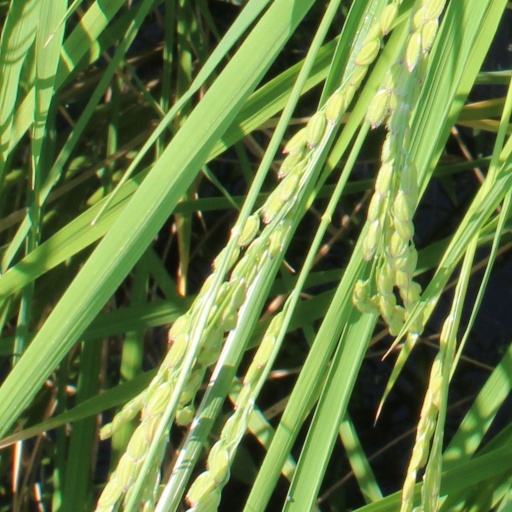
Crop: rice